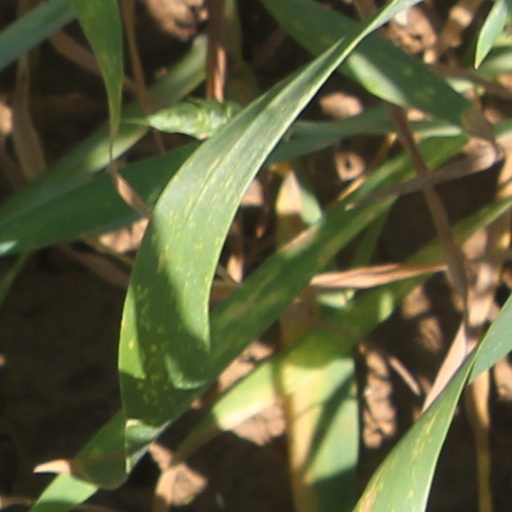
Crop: wheat